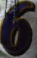
Number: 6